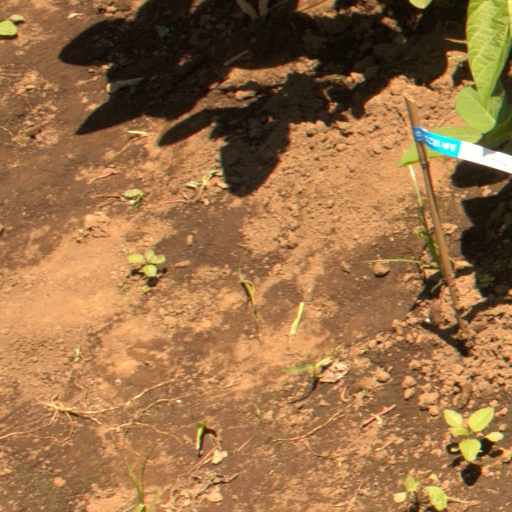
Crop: soybean